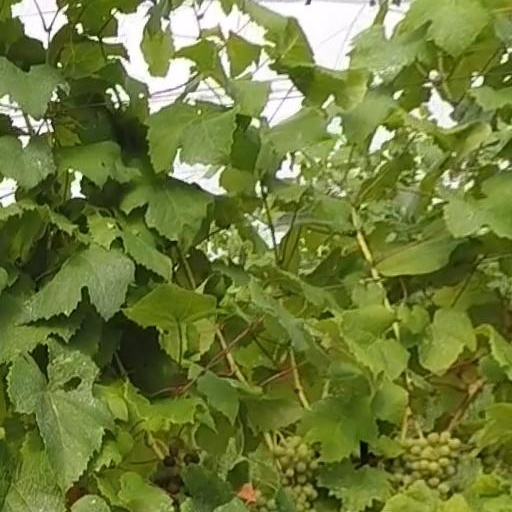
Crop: grape